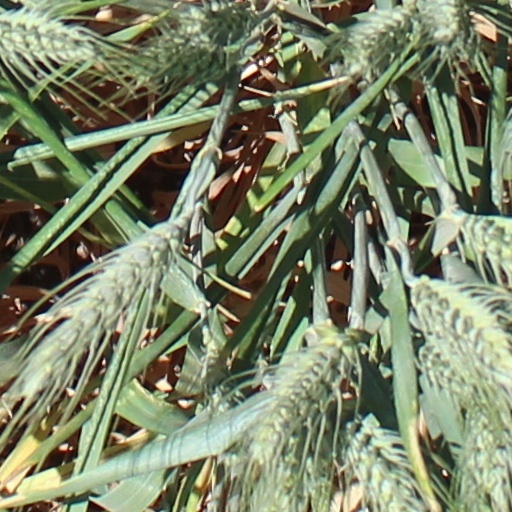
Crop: wheat